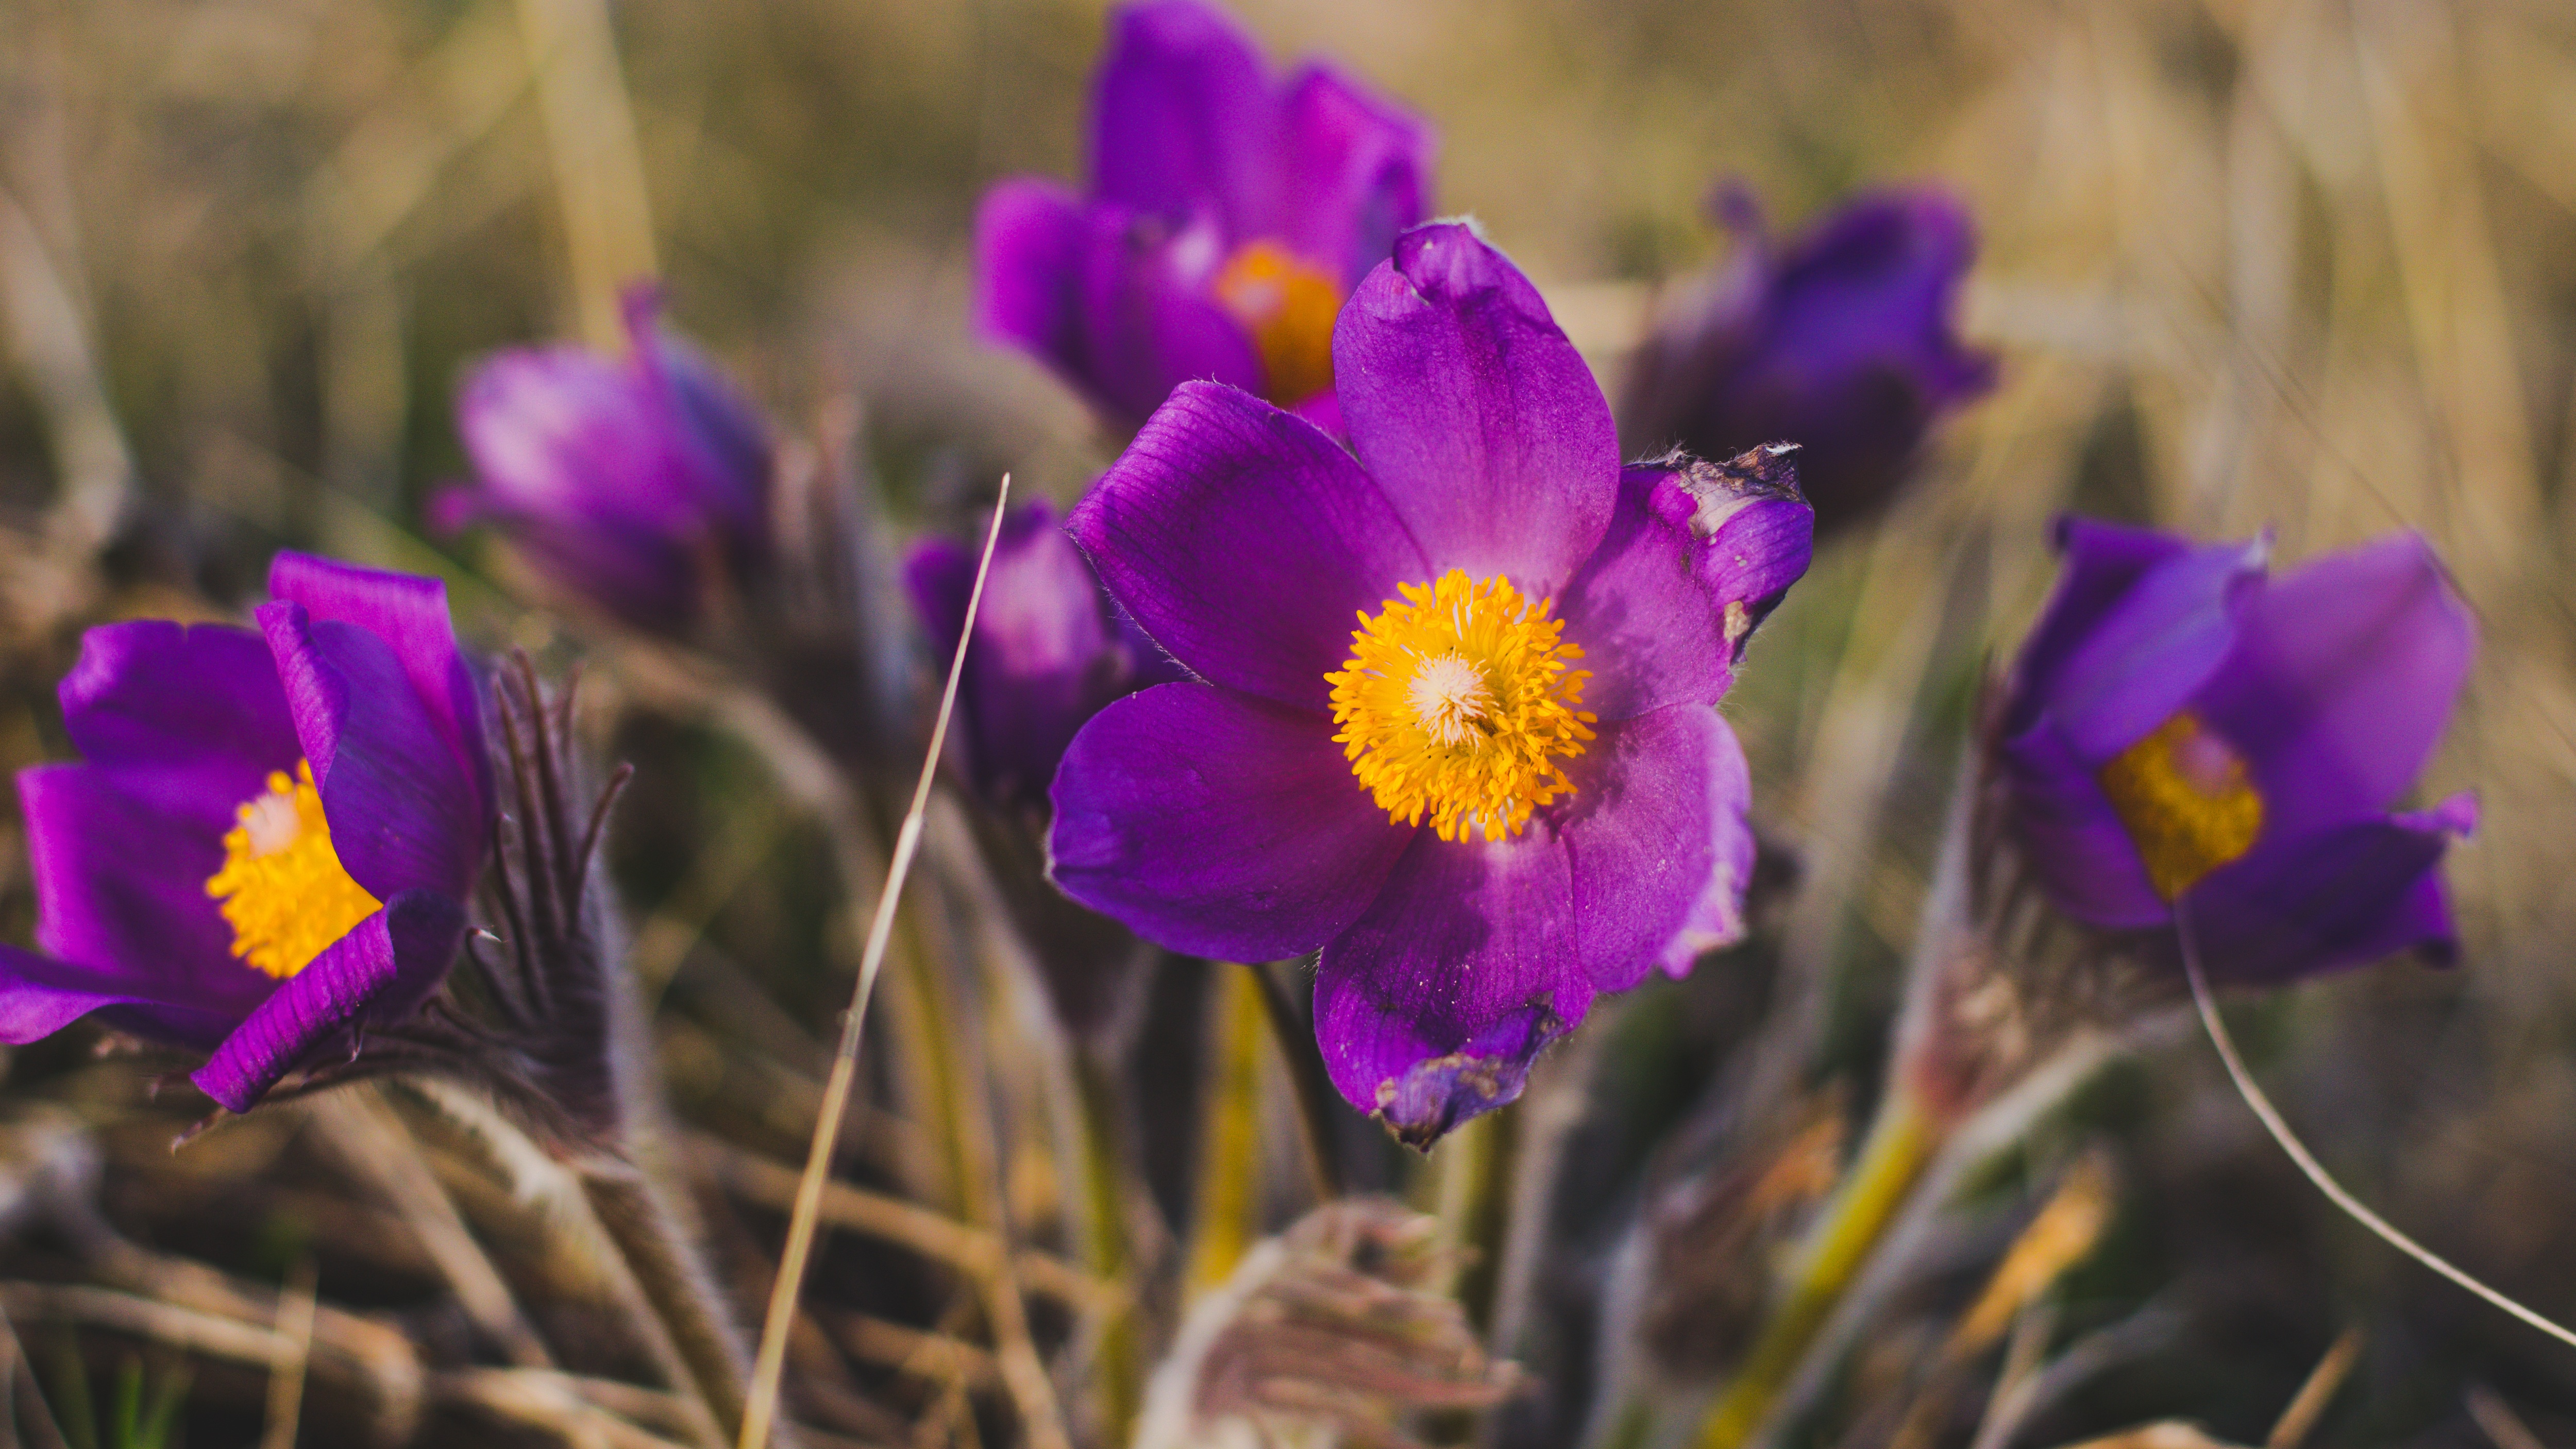
nature, plant, field, flower, petal, botany, flora, wildflower, crocus, macro photography, flowering plant, annual plant, land plant, violet family, iris family